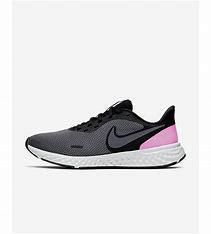
Brand: Nike
Model: Revolution 5